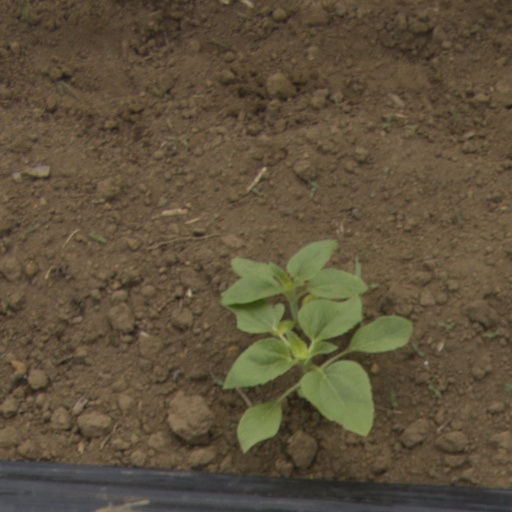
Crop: Jerusalem artichoke